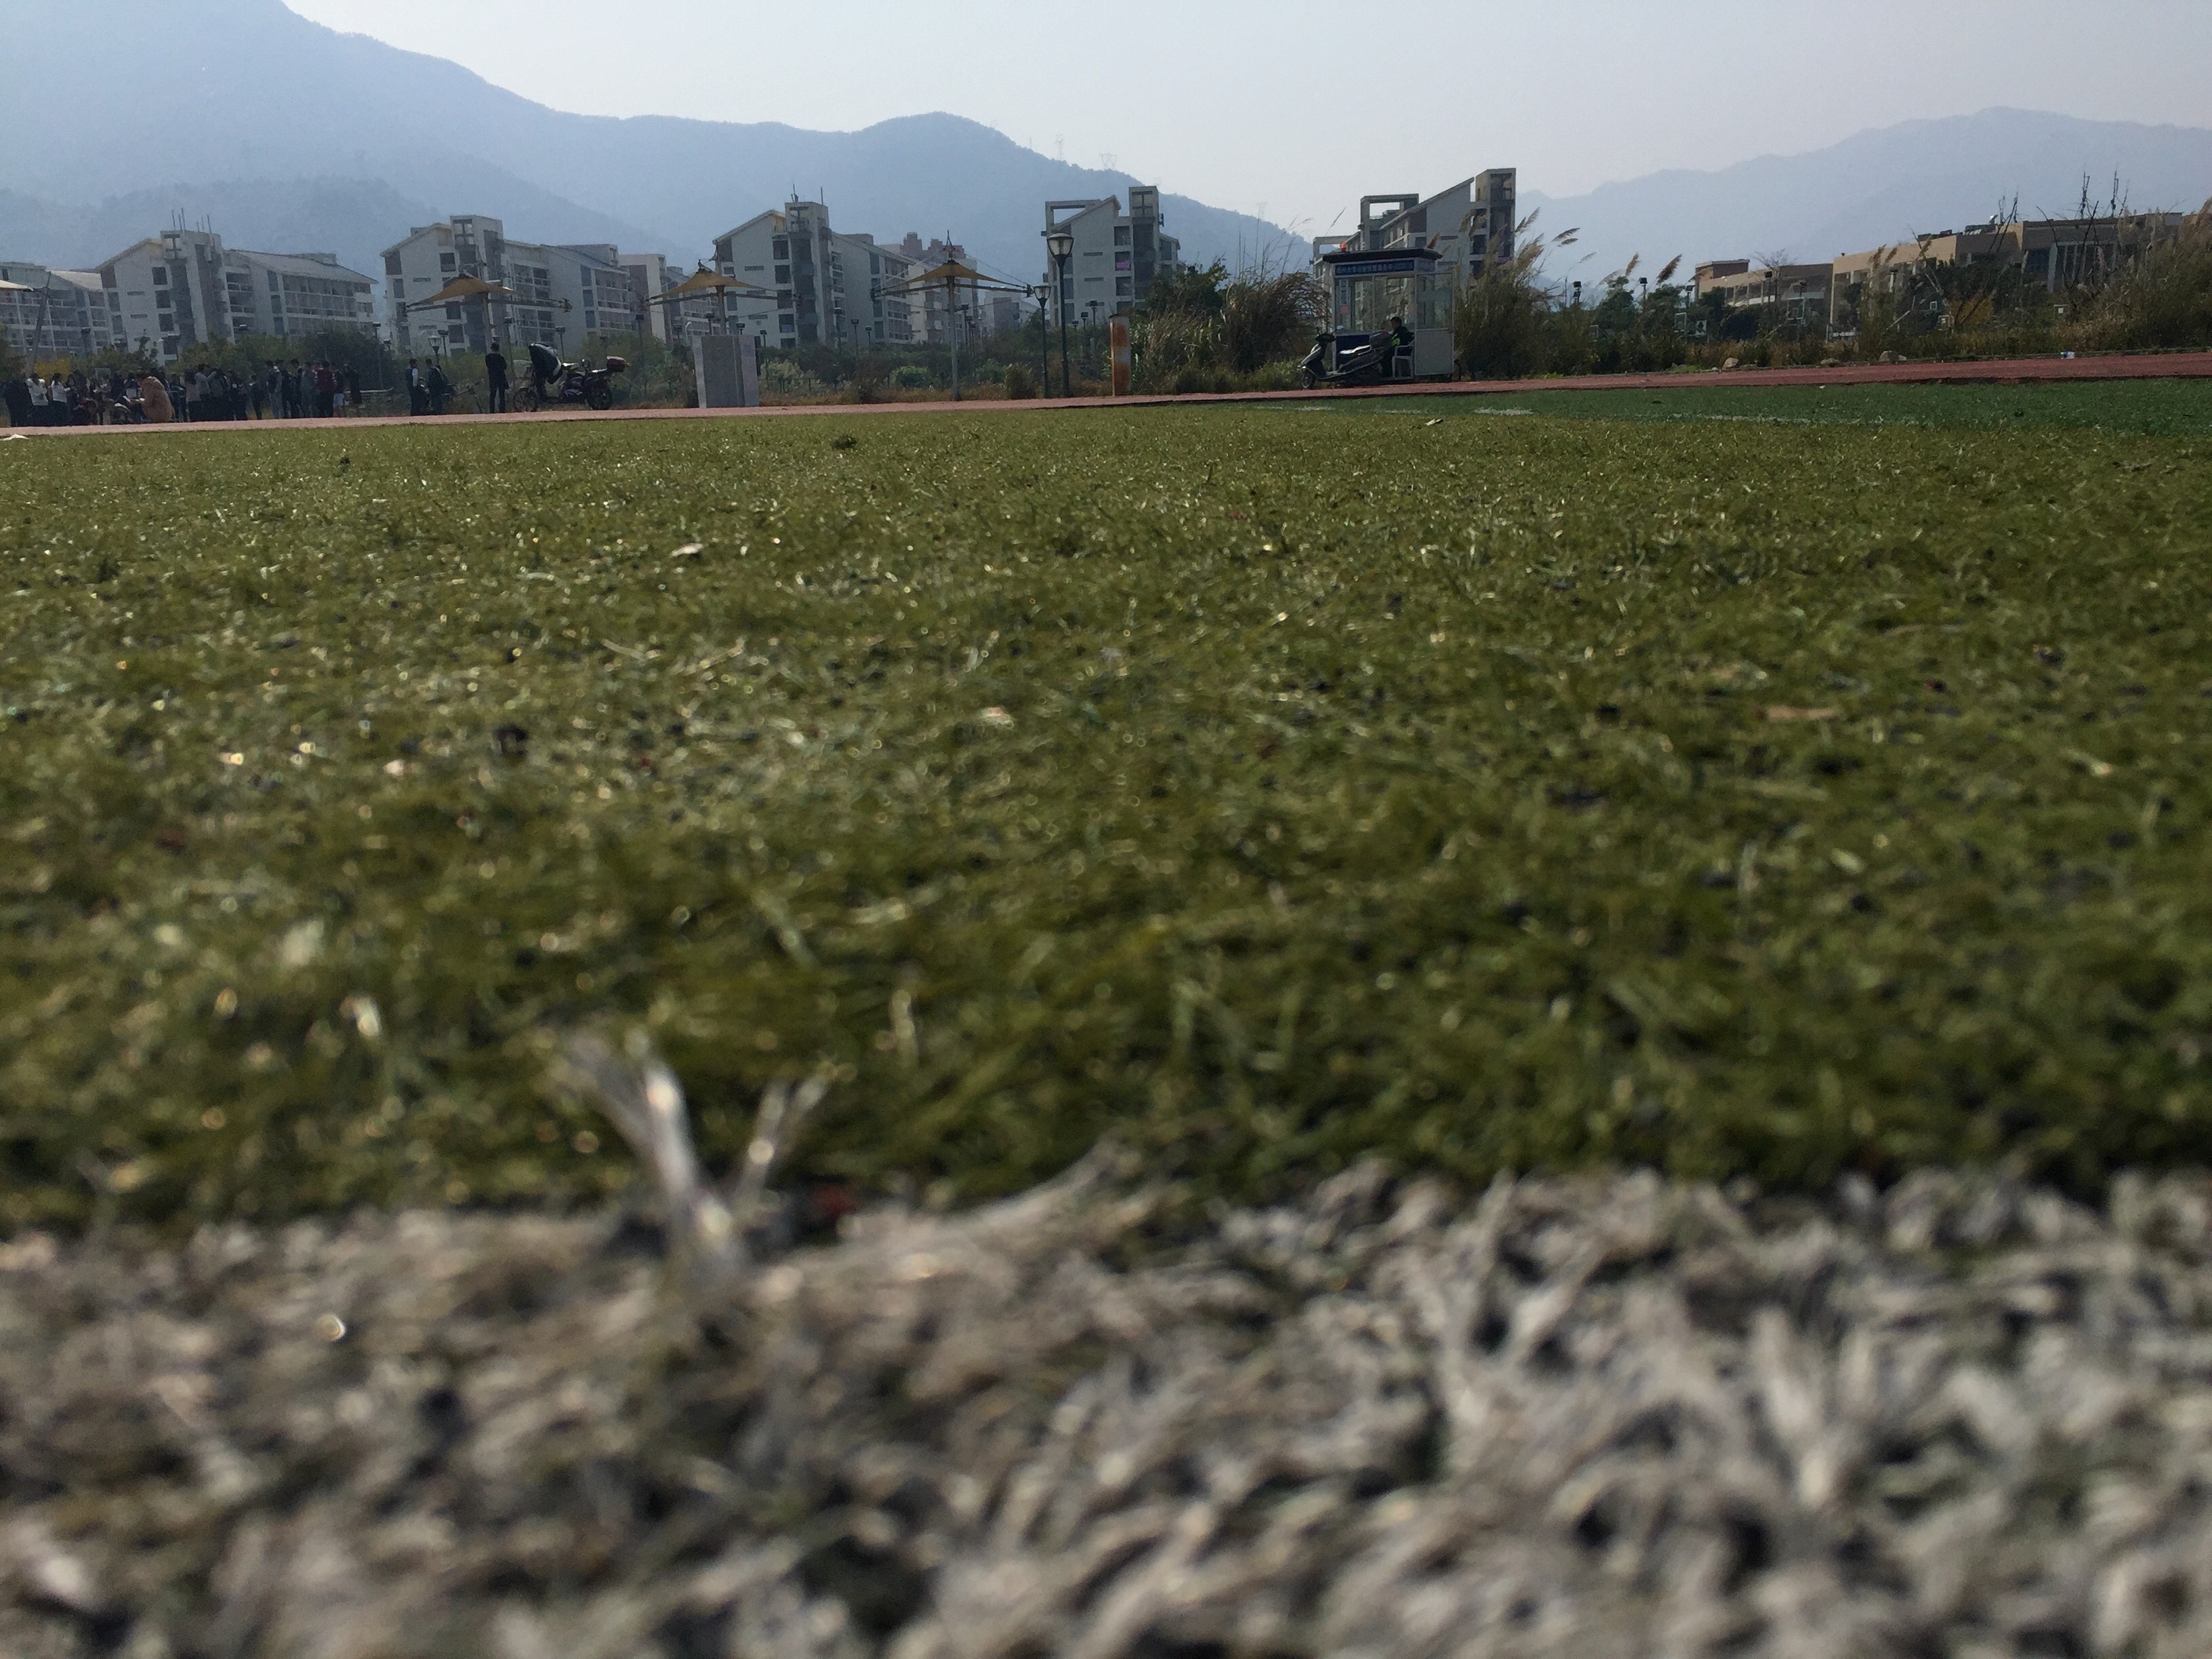
grass, plant, field, farm, lawn, flower, crop, soil, agriculture, plain, plantation, rural area, grass family